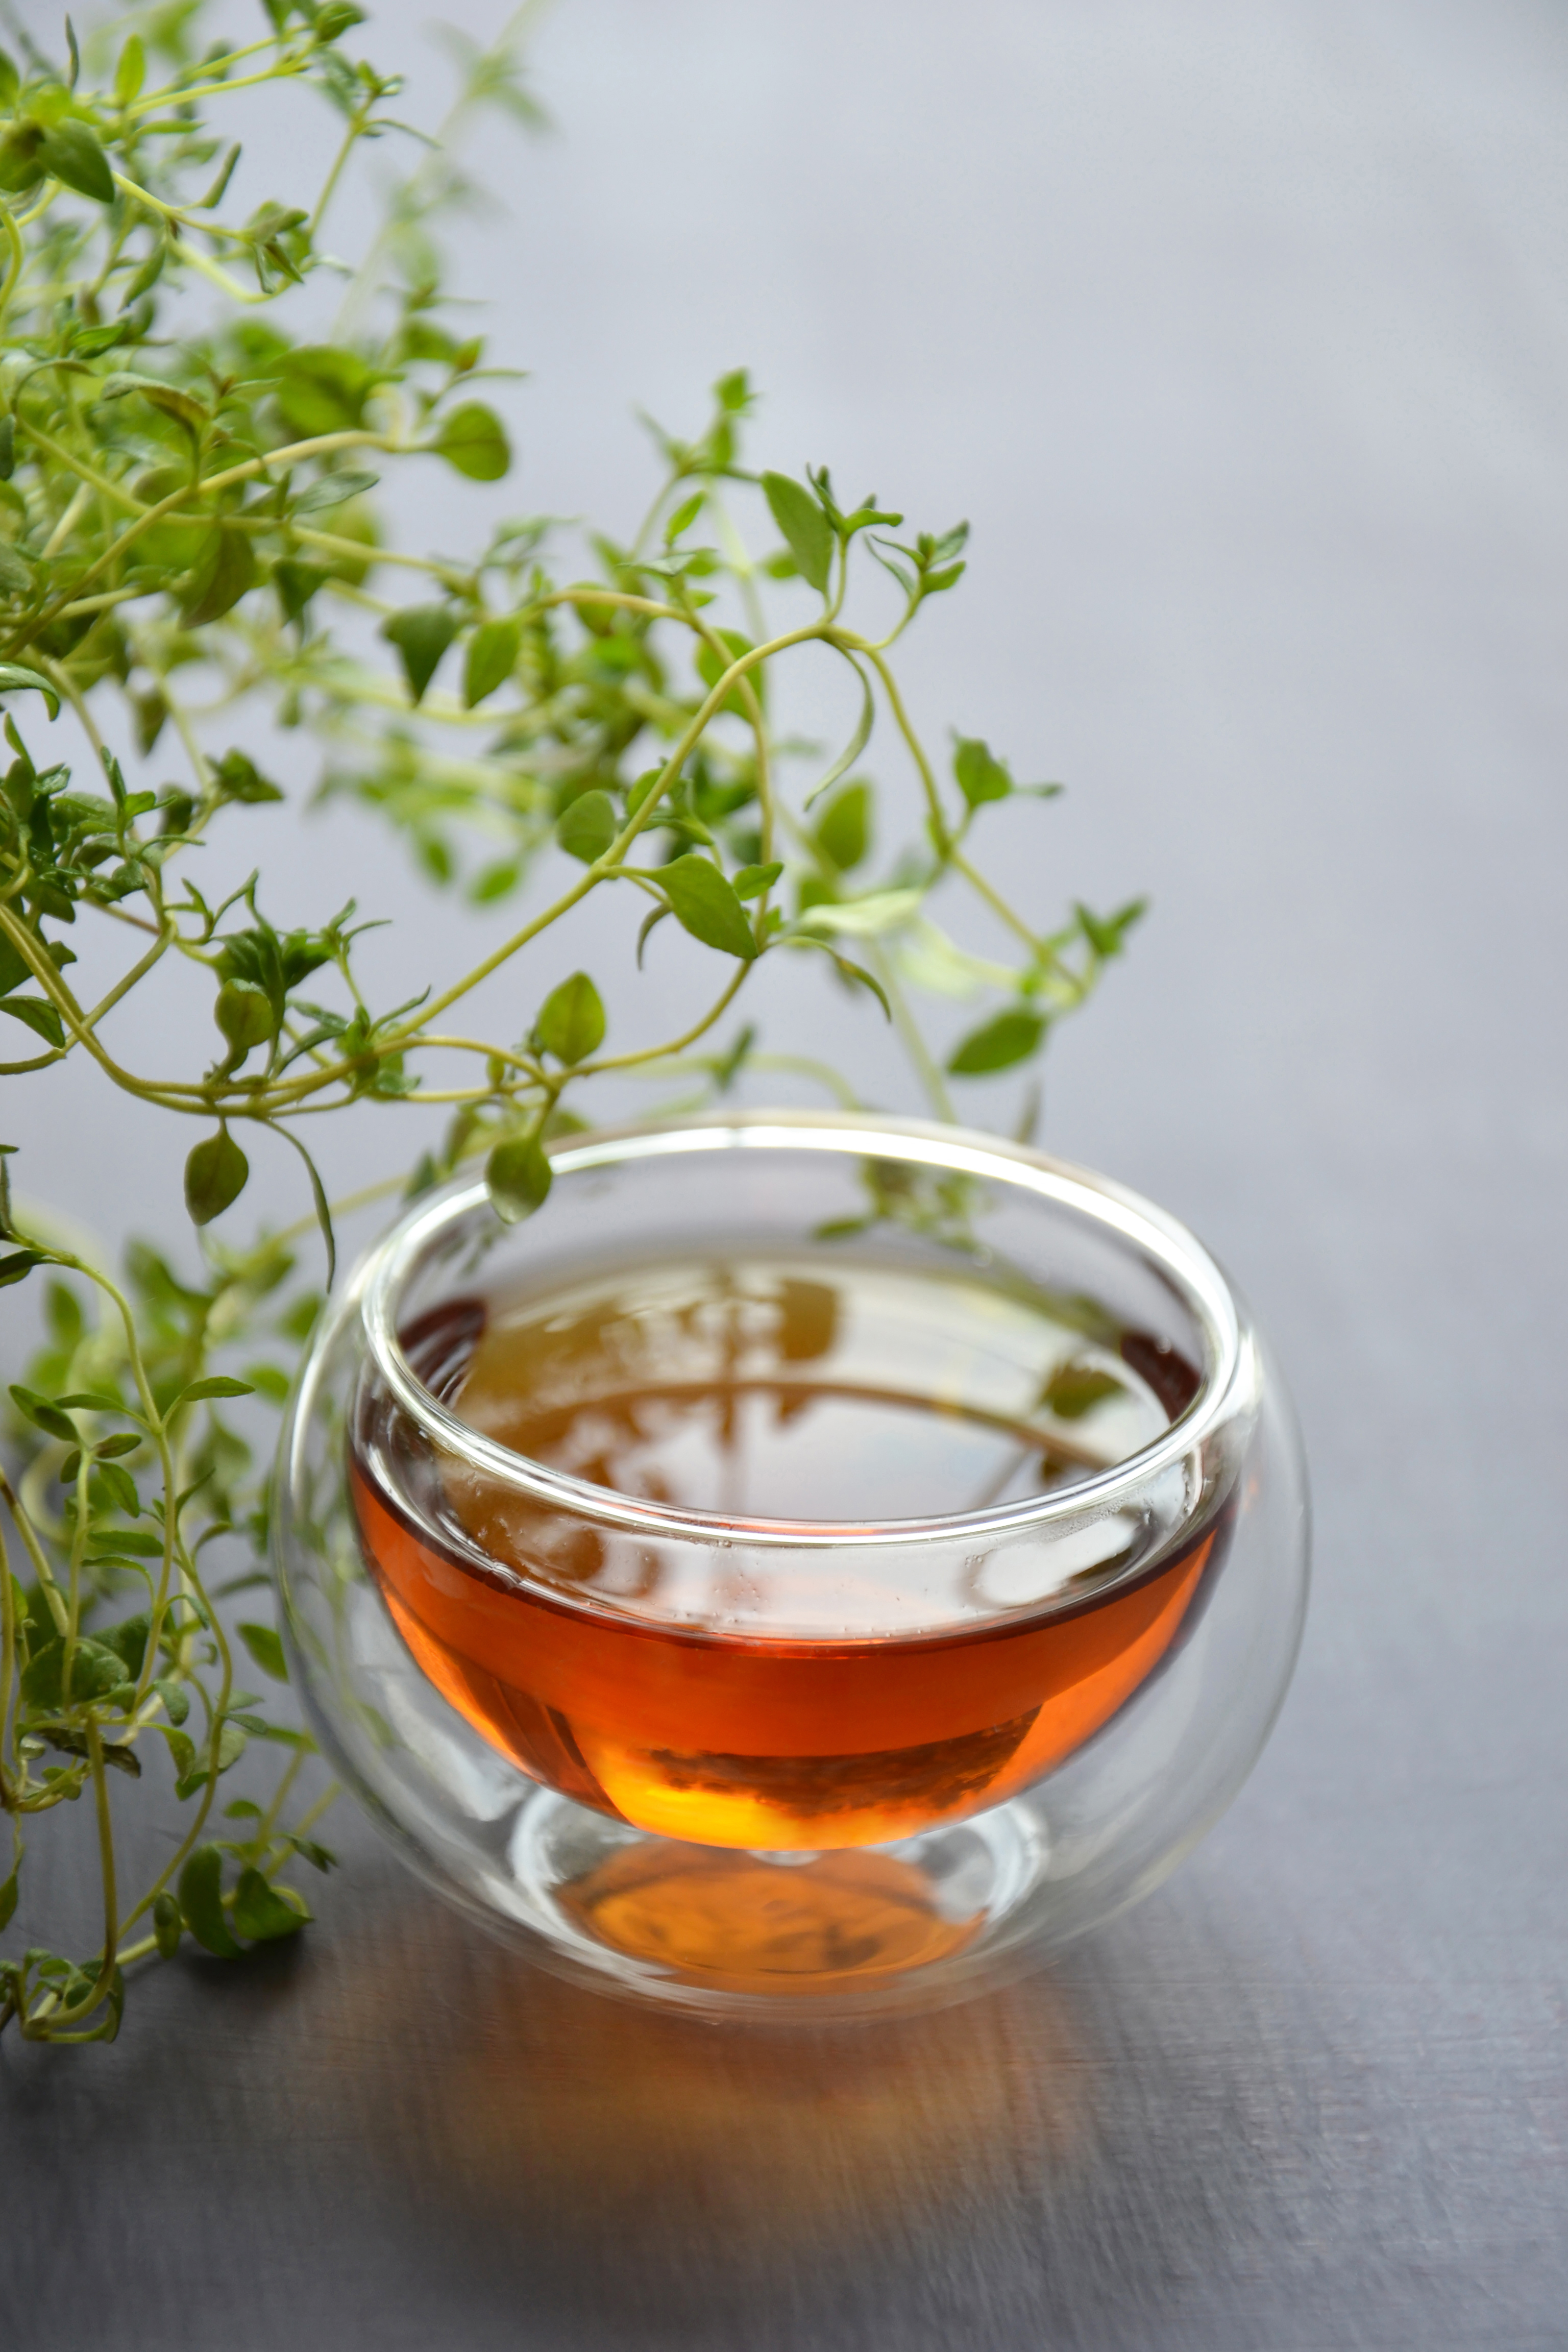
tea, herbal tea, thyme, fragrant, plant, medicinal plant, medicine, tea drinking, useful, cup, transparent, green, leaves, herbal medicine, healing, kitchen, drink, cooking, essential oils, delicious, hot, fresh, tableware, liquid, drinkware, ingredient, fluid, barware, serveware, alcoholic beverage, glass, bourbon whiskey, brandy, Blended malt whisky, oil, cocktail, Solvent, solution, aperitif, distilled beverage, Transparent material, liqueur, annual plant, flowering plant, herb, Single pot still whiskey, Grain whisky, rum, cuisine, classic cocktail, citrus, still life photography, alcohol, garnish, food, apple juice, Single malt scotch whisky, calamondin